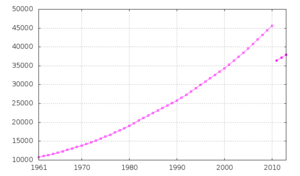
Évolution démographique Italiano: Curva demografica
Cet article contient des statistiques sur la démographie au Soudan.